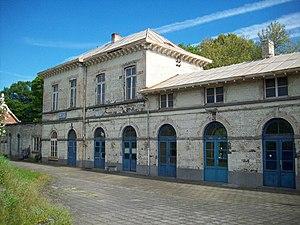
La gare de Melle est une gare ferroviaire belge de la ligne 50, de Bruxelles-Nord à Gand-Saint-Pierre, située sur le territoire de la commune de Melle, dans la province de Flandre-Orientale en région flamande.
Cette page regroupe l'ensemble des monuments classés de la ville belge de Melle.